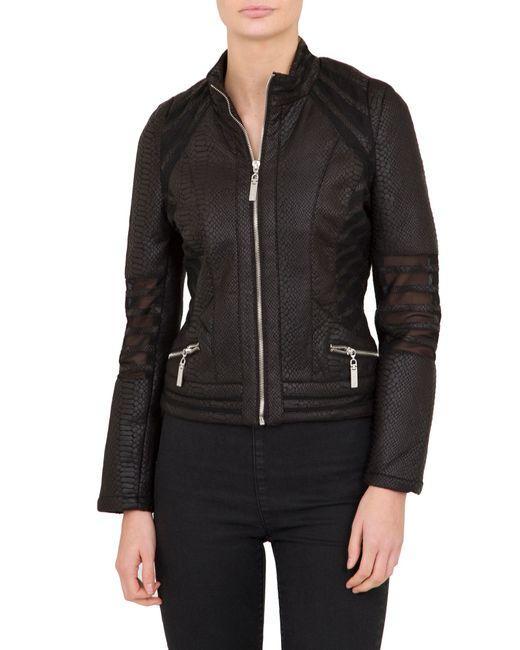
braune Lederjacke mit Selbstaufdruck für Damen